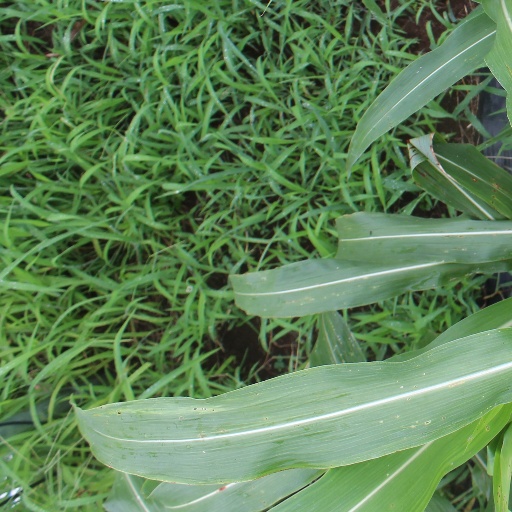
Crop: sorghum